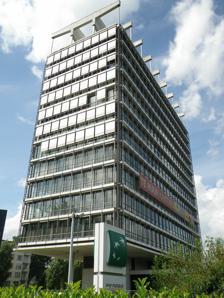
Building: BP Building (Antwerp)
Country: Belgium
Year built: 1963
Office building in Antwerp, Belgium BP Building BP Building in 2012 Former names Axa-Royale Belge Tower General information Status Completed Type Office Architectural style Modernism Location Antwerp, Belgium Address Jan van Rijswijcklaan 162 Coordinates 51°11′33″N 4°23′51″E / 51.1925°N 4.3975°E / 51.1925; 4.3975 Current tenants Delen Private Bank; BNP Paribas Wealth Management; Notariskantoor Van Laere; Waterland Private Equity Construction started 1960 Completed 1963 Owner Buysse & Partners Smart Assets Height 187 feet (57 m) Technical details Structural system Cables and beams Material Concrete Floor count 12 Design and construction Architect(s) Léon Stynen Other designers Claude Blondel and Raymond Van Loo Main contractor Algemene Ondernemingen Widuwe Jerôme Van Coillie References The BP Building , previously also known as the Axa-Royale Belge Tower , is a suspended-structure office building in Antwerp , Belgium, designed by the Belgian architect Léon Stynen . The building was completed in 1963 and features a unique cantilevered floor structure and cable supports. All of the floors are supported with external cables that are attached to roof beams: the weight of roof beams, all floors, and the external walls are carried by a center core. The building was commissioned by BP and is still referred to as the "BP Building", but is now owned by Buysse & Partners Smart Assets since 2018. Its architecture has been classified as Modernist and Brutalist . Design In 1963, well-known Belgian architect Leon Stynen experimented with a technique which allowed a cantilevered facade. All of the floors and the facade of the building are held up with steel cables which are supported from rooftop beams. The design allows for a greater unobstructed interior space. It was Europe's first building which made use of "suspended construction". The floors are supported by external cables, which allows each floor to have no internal columns. The ten floors are all similar and divided by interior wood-based walls. The facade is a type of curtain wall with metal grids. A restaurant is located on the upper level of the building. The center concrete columns are 57 metres (187 ft) tall, and in addition to supporting the stairway and the duct work, they also support the steel core of two 55-metre (180 ft) beams. Nine crossbeams, 18 metres (59 ft) long, run perpendicular to the two primary beams. Cables are then hung from the crossbeams, and these support the floors. Top section of the BP Building, showing cantilevered roof beams and suspension cables Axa-Royale Belge Tower The building was purchased by Axa Bank Belgium and renamed the Axa-Royale Belge Tower. It underwent a major renovation and most of the original interior is now replaced. On 5 March 2001 the building was classified as an architectural monument based on historical and architectural value. Awards 1964 SBUAM Prize Société belge des Urbanistes et Architectes modernistes. References